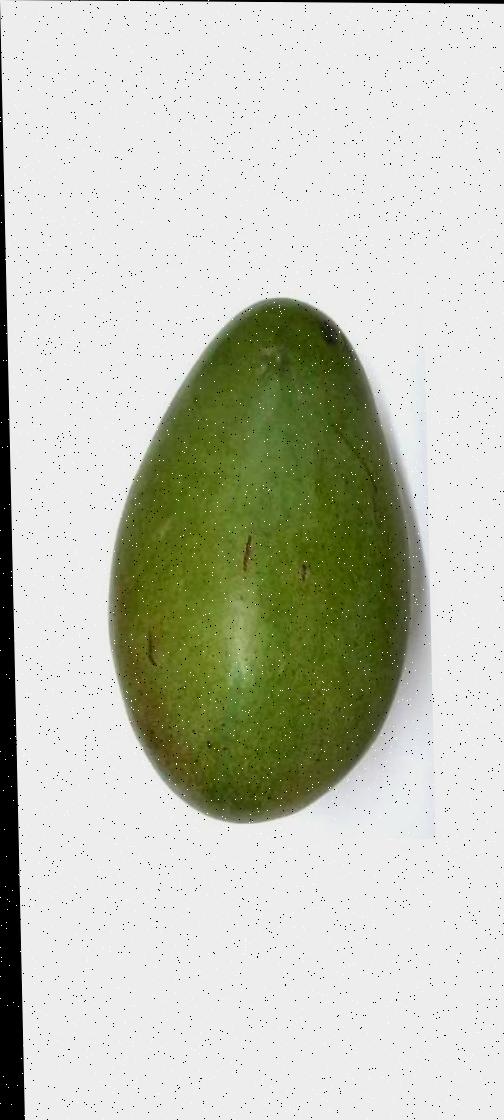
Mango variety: Rupali